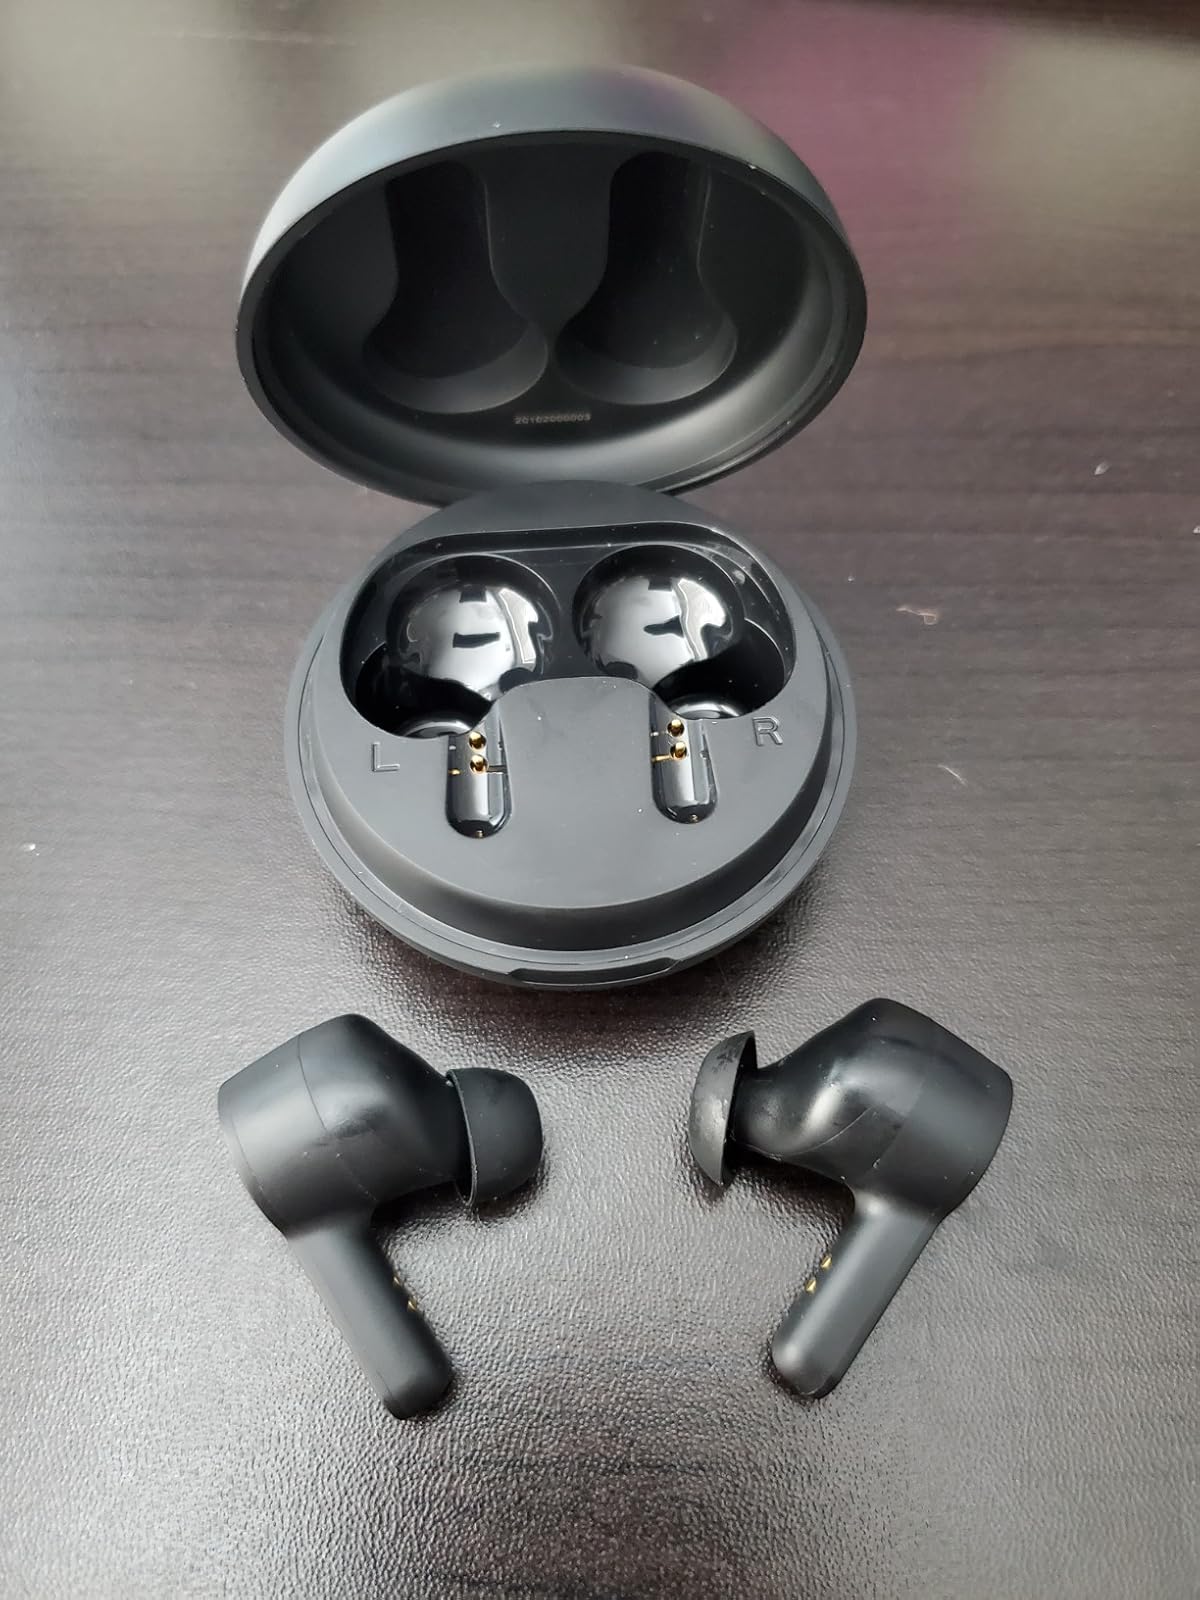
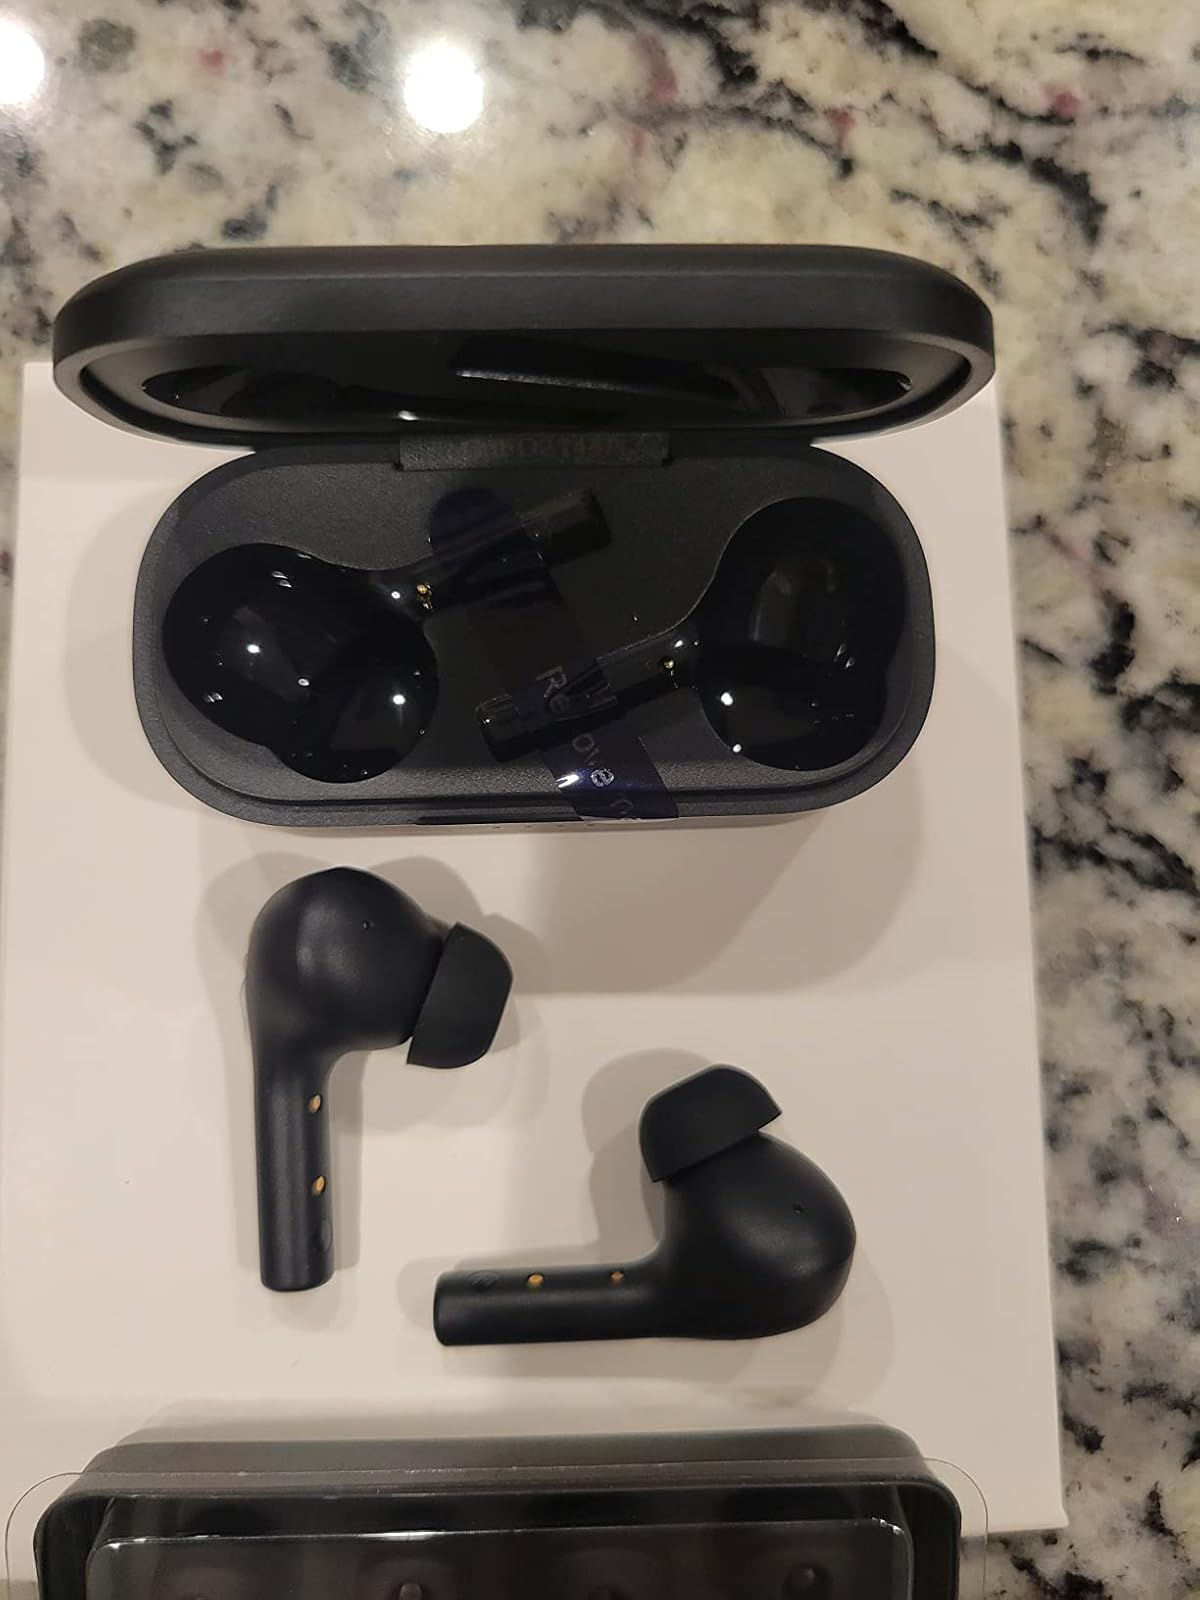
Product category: earbuds
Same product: no